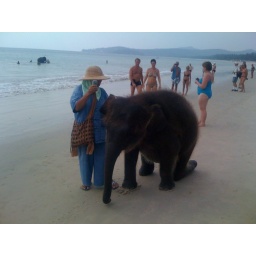
The baby elephant just finished swimming in the ocean in Phuket and is now drying off in the sand.